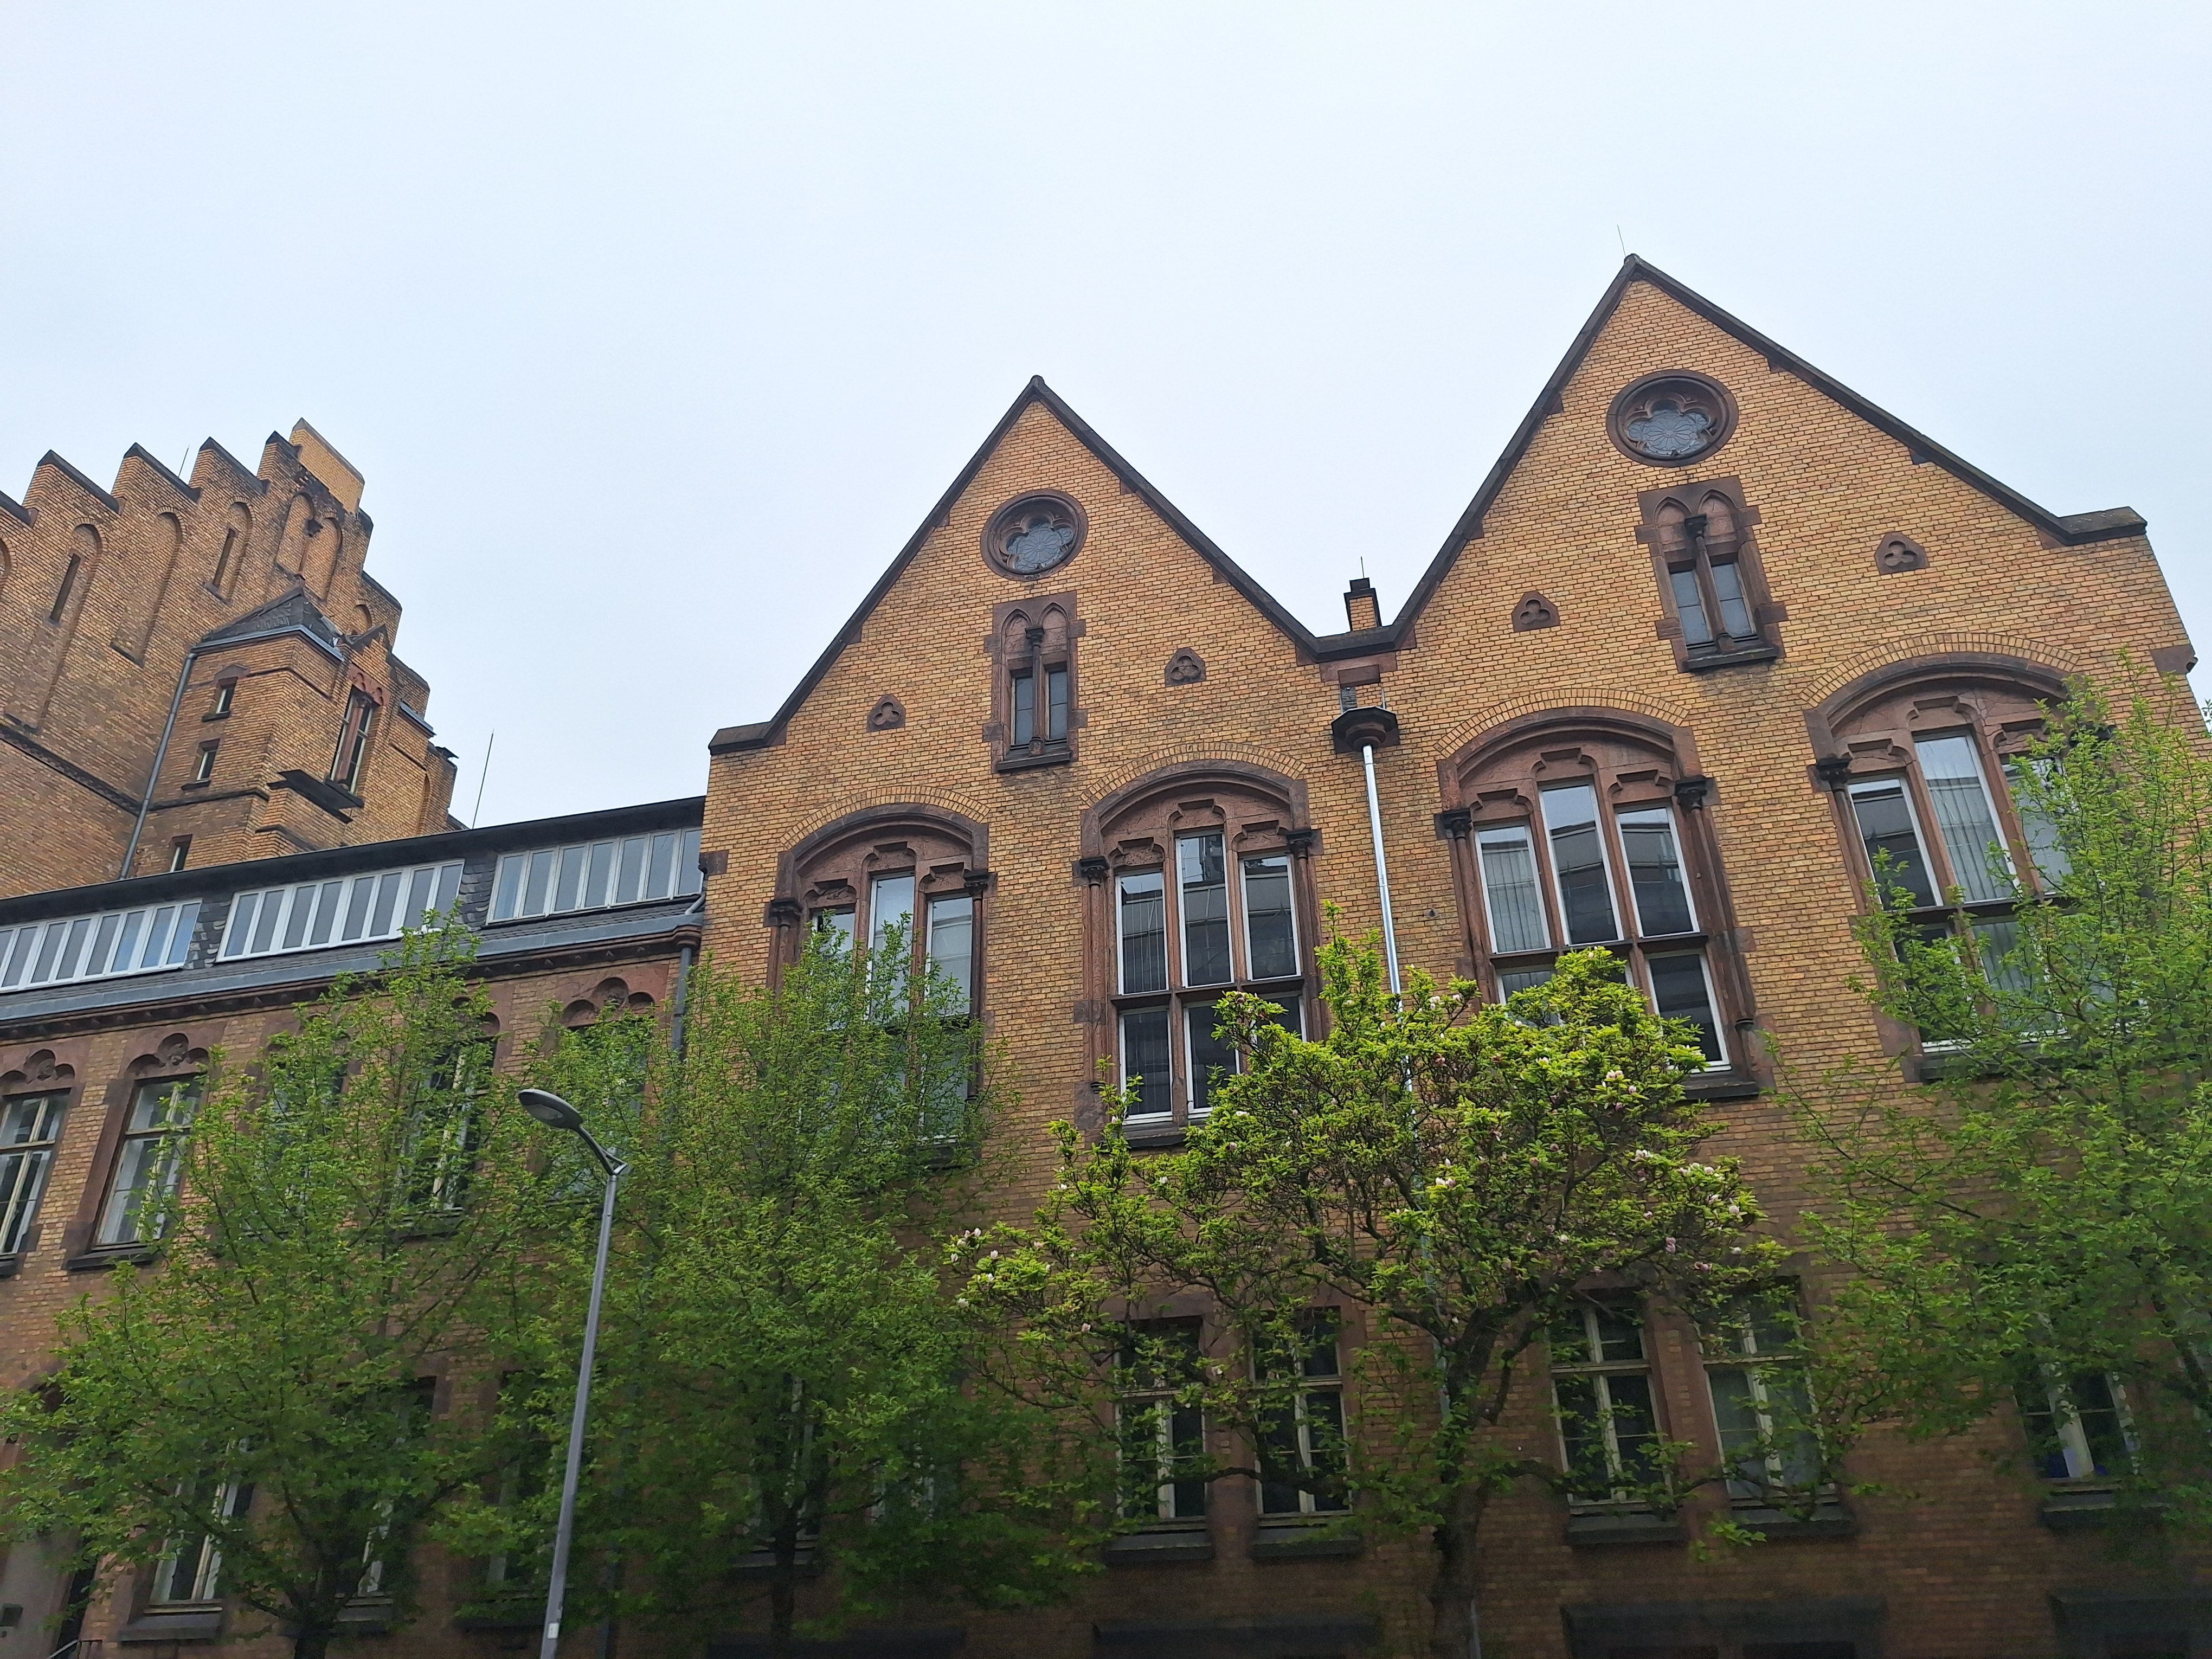
Building: Universitätsstraße 25